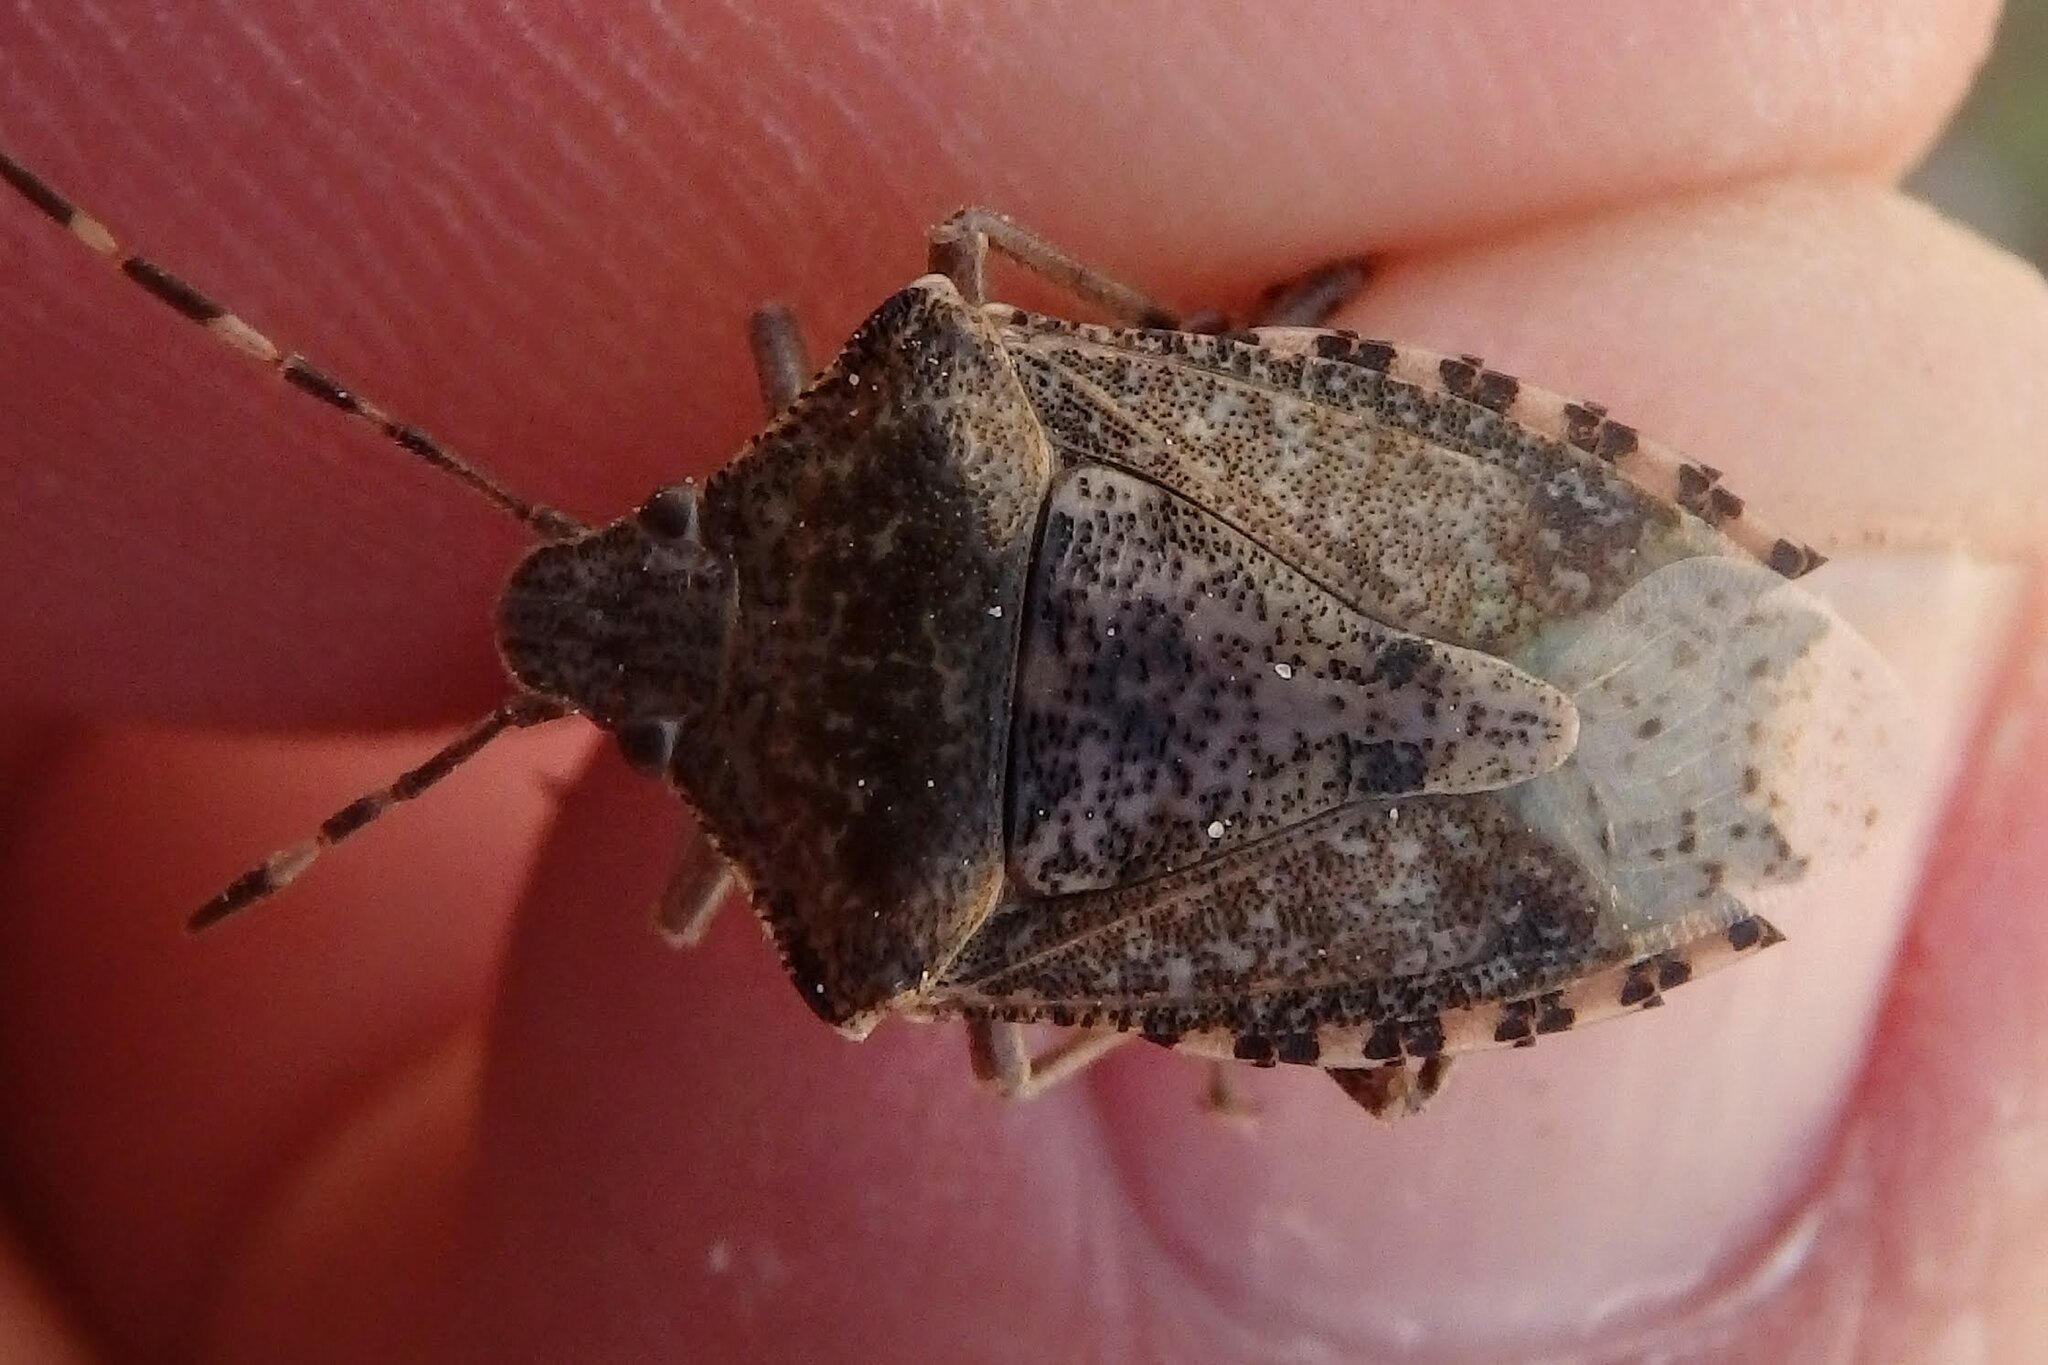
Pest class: stink_bug